Forbidden Territory

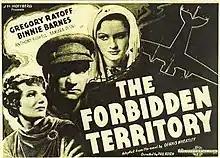

Forbidden Territory is a 1934 British thriller film directed by Phil Rosen and starring Gregory Ratoff, Ronald Squire and Binnie Barnes. It was based on the 1933 novel "The Forbidden Territory" by Dennis Wheatley.